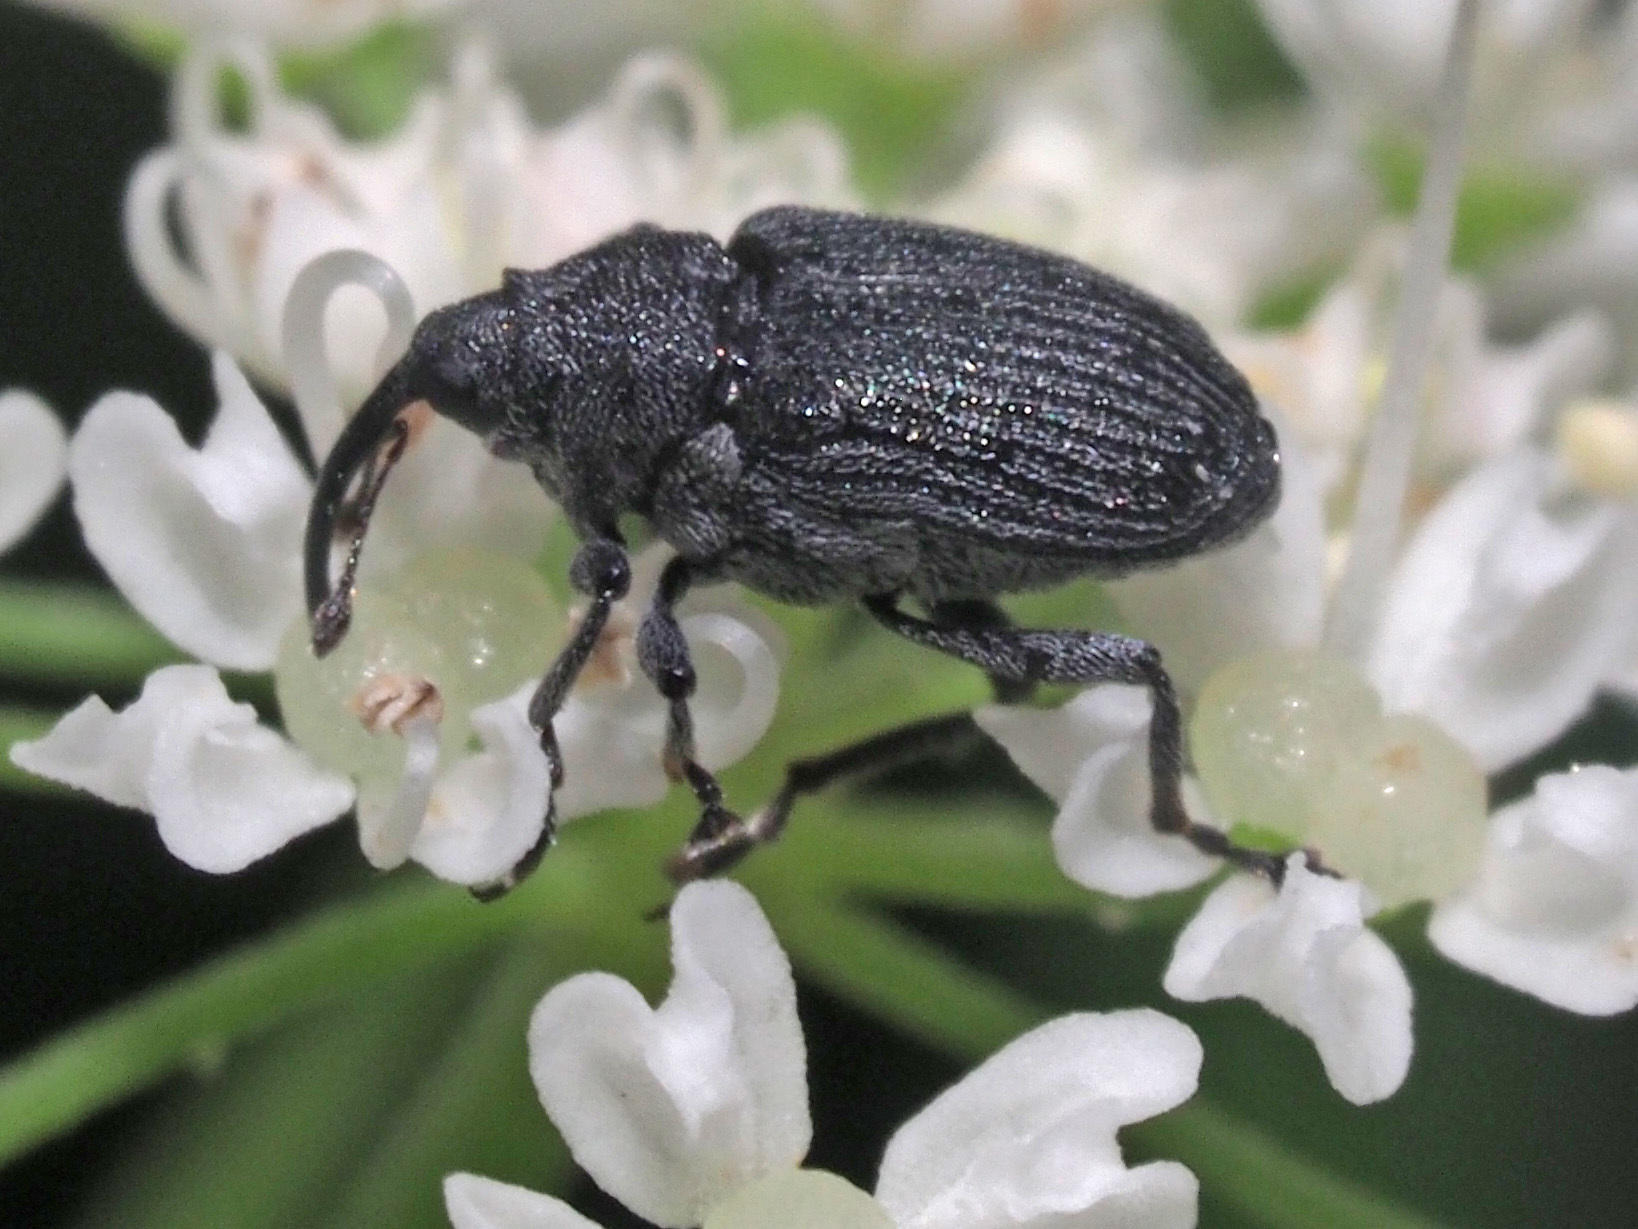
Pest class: Cabbage_seedpod_weevil